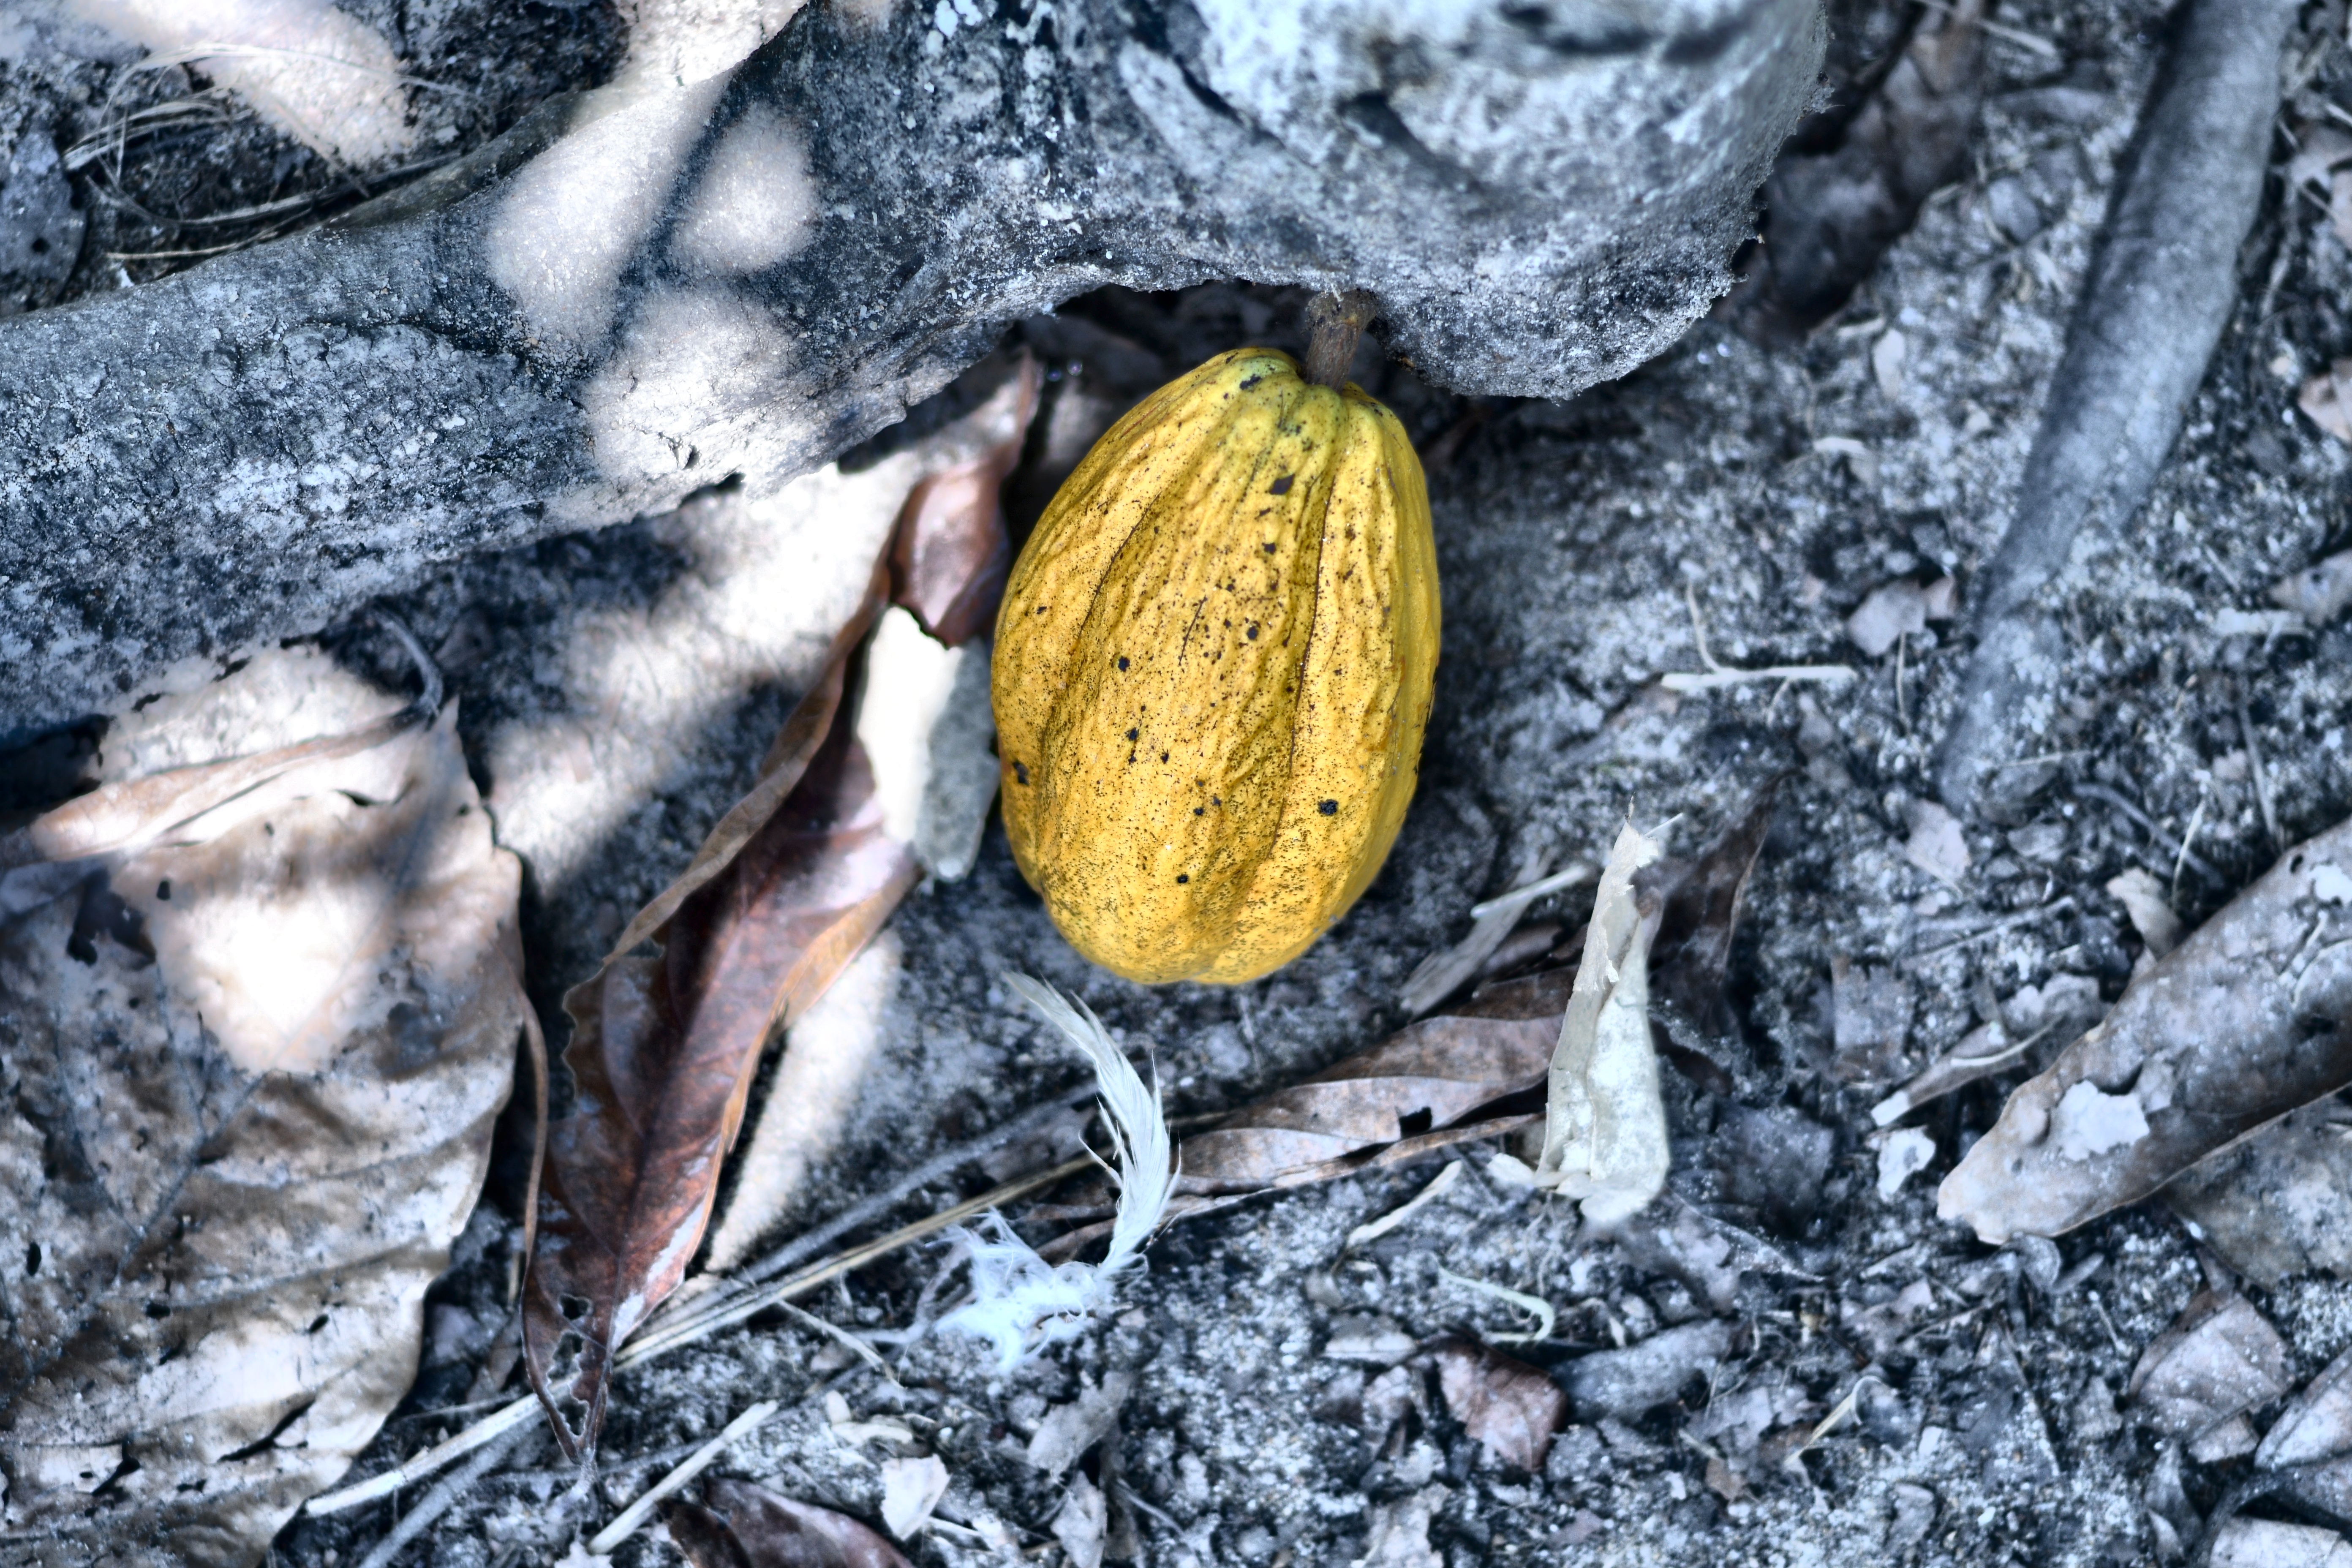
Maturity: mature
Variety: Amelonado